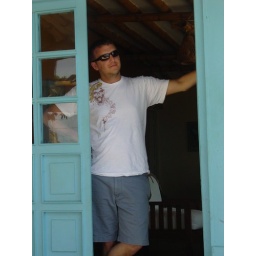
tom at the beach house in mancora